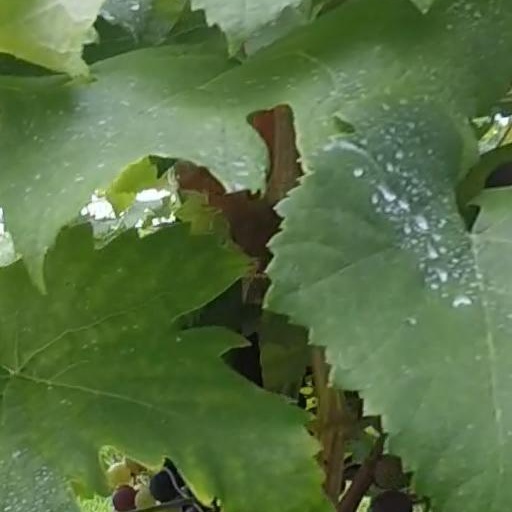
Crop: grape